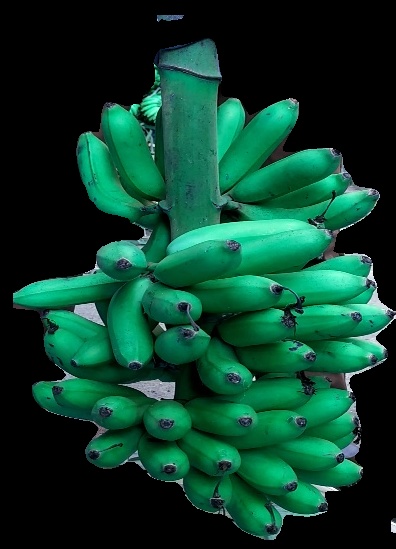
Variety: rasbale
Grade: grade1